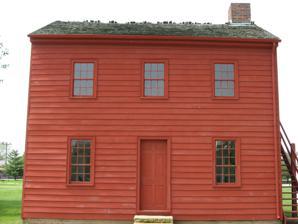
Building: Indiana Territorial Capitol
Country: United States of America
Year built: 1805
United States historic place Territorial Capitol of Former Indiana Territory U.S. National Register of Historic Places U.S. Historic district Contributing property Front of the old capitol Show map of Indiana Show map of the United States Location Bounded by Harrison, 1st, Scott, and Park Sts., Vincennes , Indiana Coordinates 38°41′6″N 87°31′31″W / 38.68500°N 87.52528°W / 38.68500; -87.52528 Area 0.1 acres (0.040 ha) Built 1800 ( 1800 ) -1805 NRHP reference No. 73000021 Added to NRHP July 2, 1973 The Indiana Territorial Capitol , also known as the Indiana Territory State Memorial and Legislative Hall, is part of a state historical site in Vincennes, Indiana . Part of a row of buildings located across from Vincennes University , the building was the center of government for the Indiana Territory from 1800 to 1813.  It was built between 1800 and 1805, and is a simple two-story frame building.  It was moved to its present site in 1949. The building was added to the National Register of Historic Places in 1973. It is located in the Vincennes Historic District . See also List of the oldest buildings in Indiana References